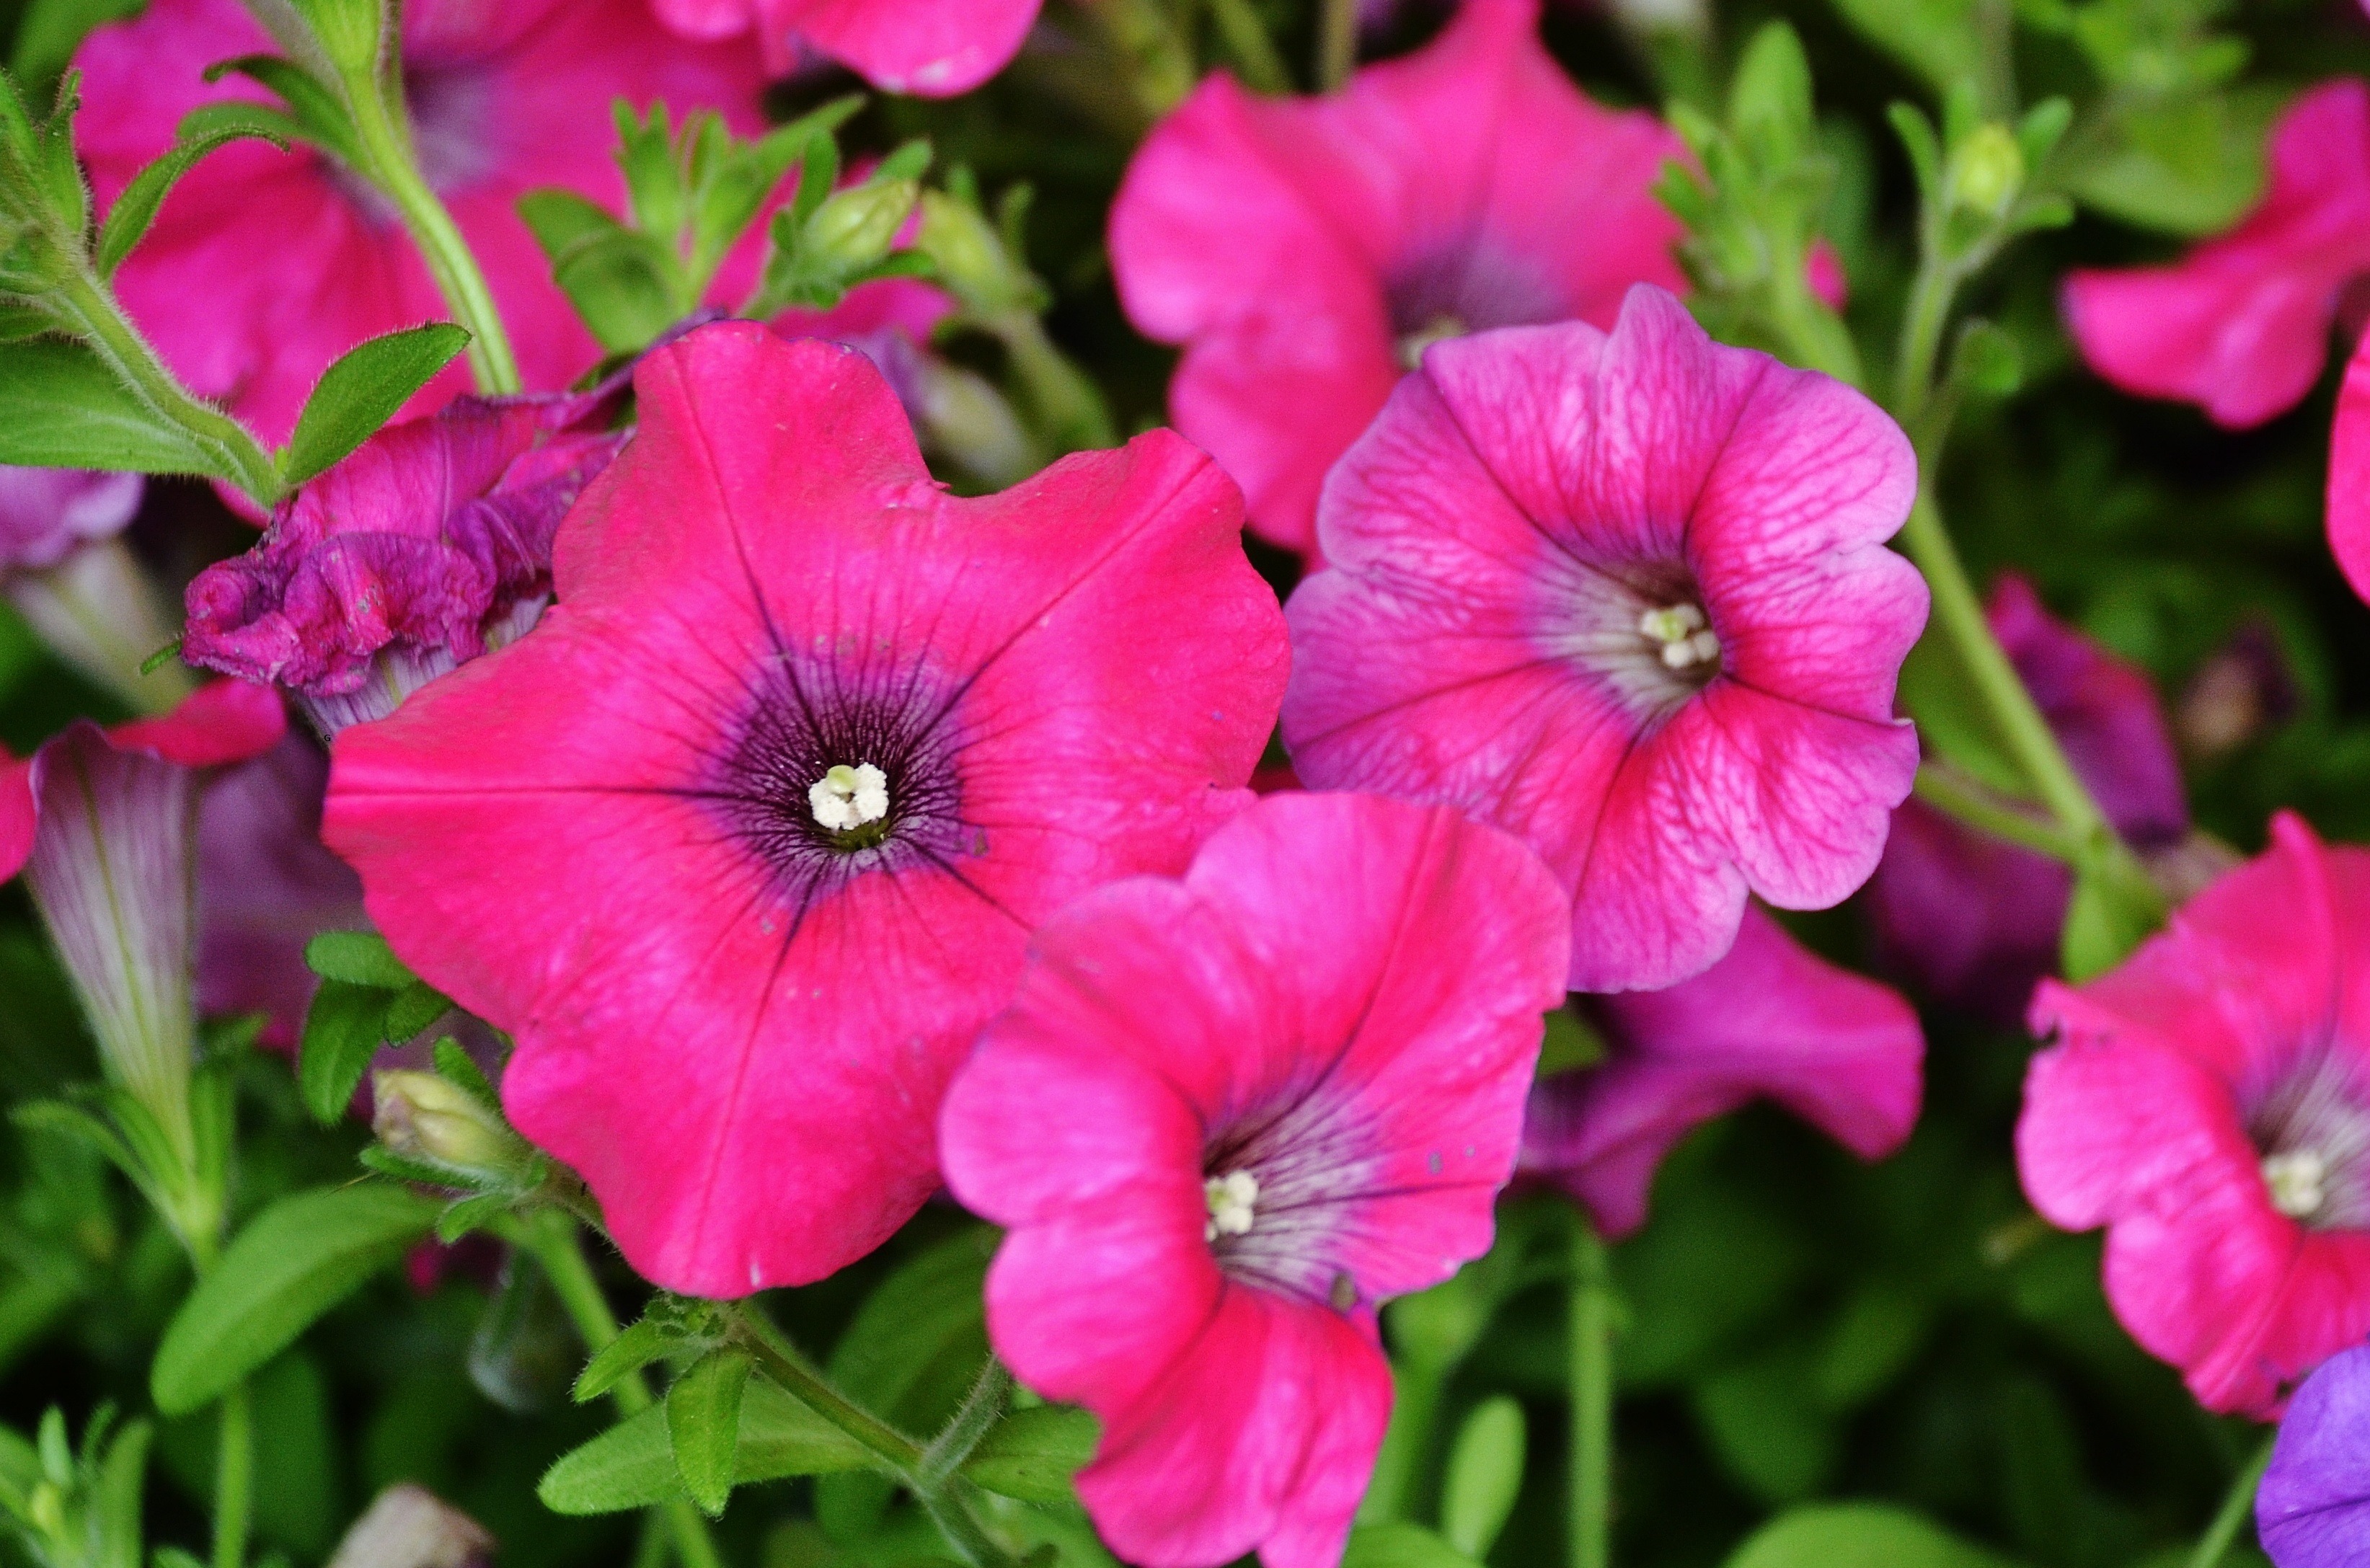
nature, plant, flower, petal, spring, macro, botany, pink, flora, flowers, macro photography, flowering plant, annual plant, land plant